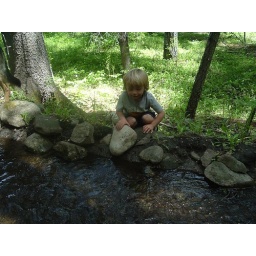
Cole throwing rocks in the river